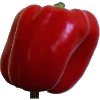
Label: Pepper Red 1